Alpha motor neuron

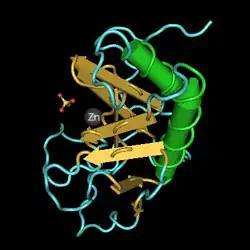
Under the influence of the protein sonic hedgehog, shown here, cells of the floor plate of the developing spinal cord differentiate into alpha motor neurons.

Alpha motor neurons originate in the basal plate, the ventral portion of the neural tube in the developing embryo. Sonic hedgehog (Shh) is secreted by the nearby notochord and other ventral structures (e.g., the floor plate), establishing a gradient of highly concentrated Shh in the basal plate and less concentrated Shh in the alar plate. Under the influence of Shh and other factors, some neurons of the basal plate differentiate into α-MNs.